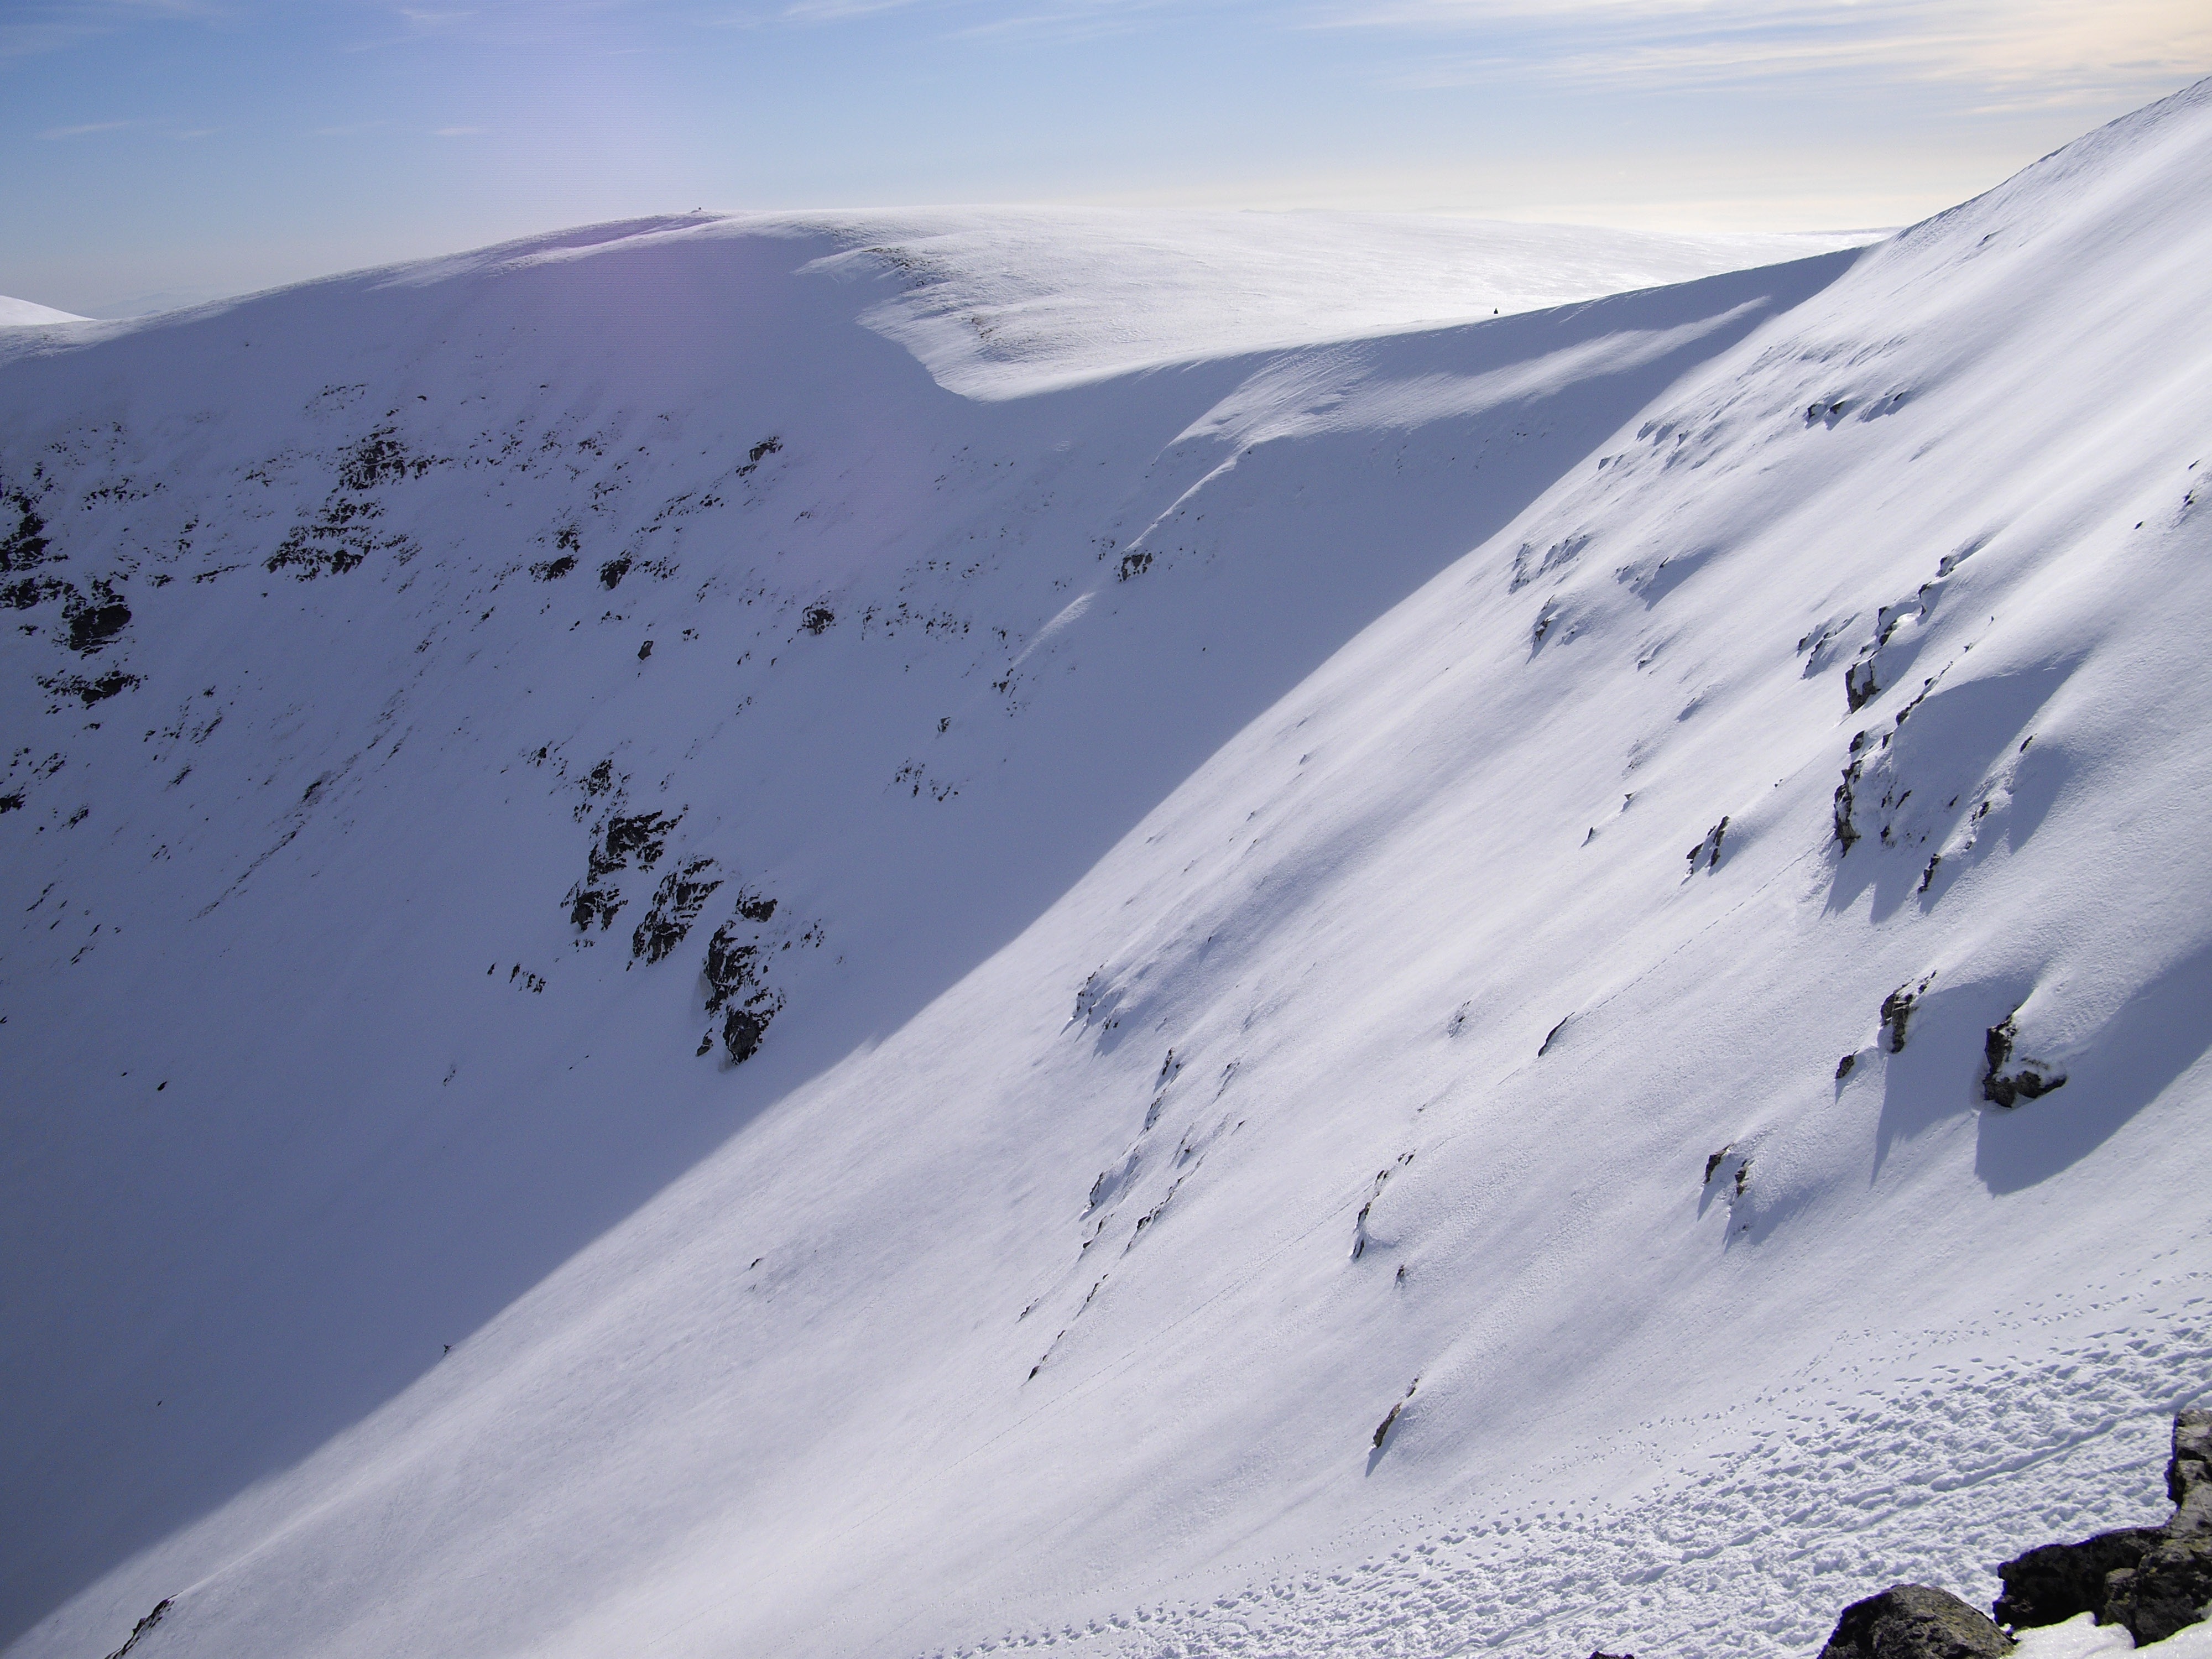
mountain, snow, winter, mountain range, weather, skiing, season, ridge, summit, sports equipment, winter sport, sports, alps, ski, ladle, moncayo, piste, ski touring, ski mountaineering, ski equipment, mountainous landforms, geological phenomenon